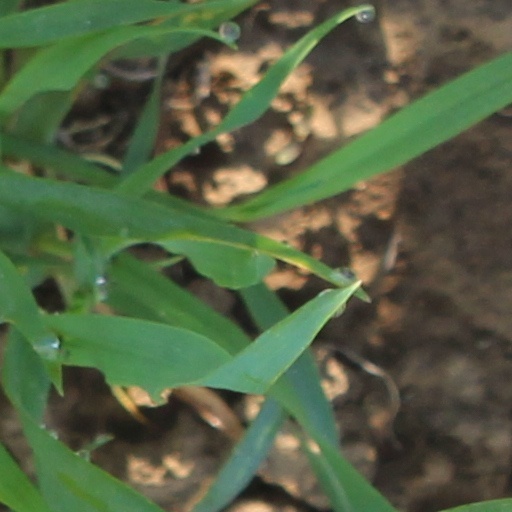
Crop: wheat